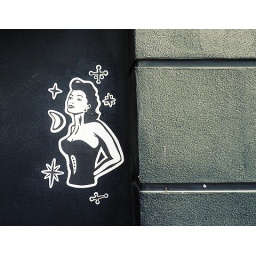
pin-up girl street art sticker on the corner of sahara ave &amp;amp; las vegas blvd in las vegas, nv